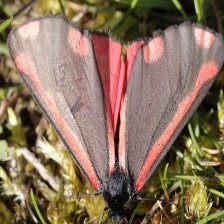
Species: CINNABAR MOTH